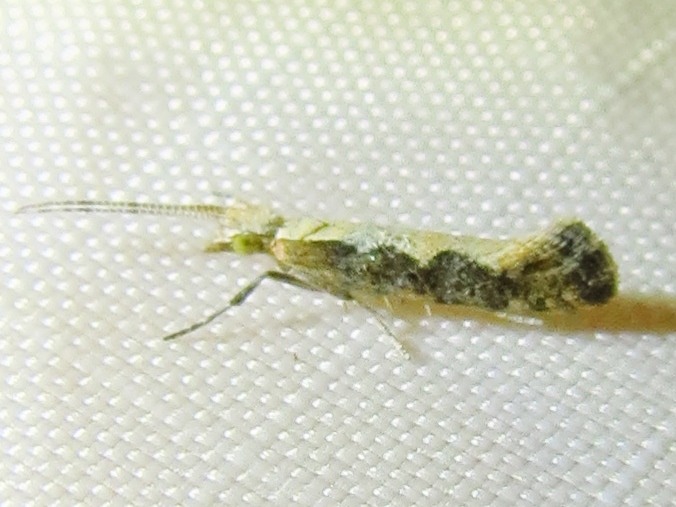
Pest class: diamondback_moth